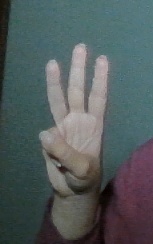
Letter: thaa